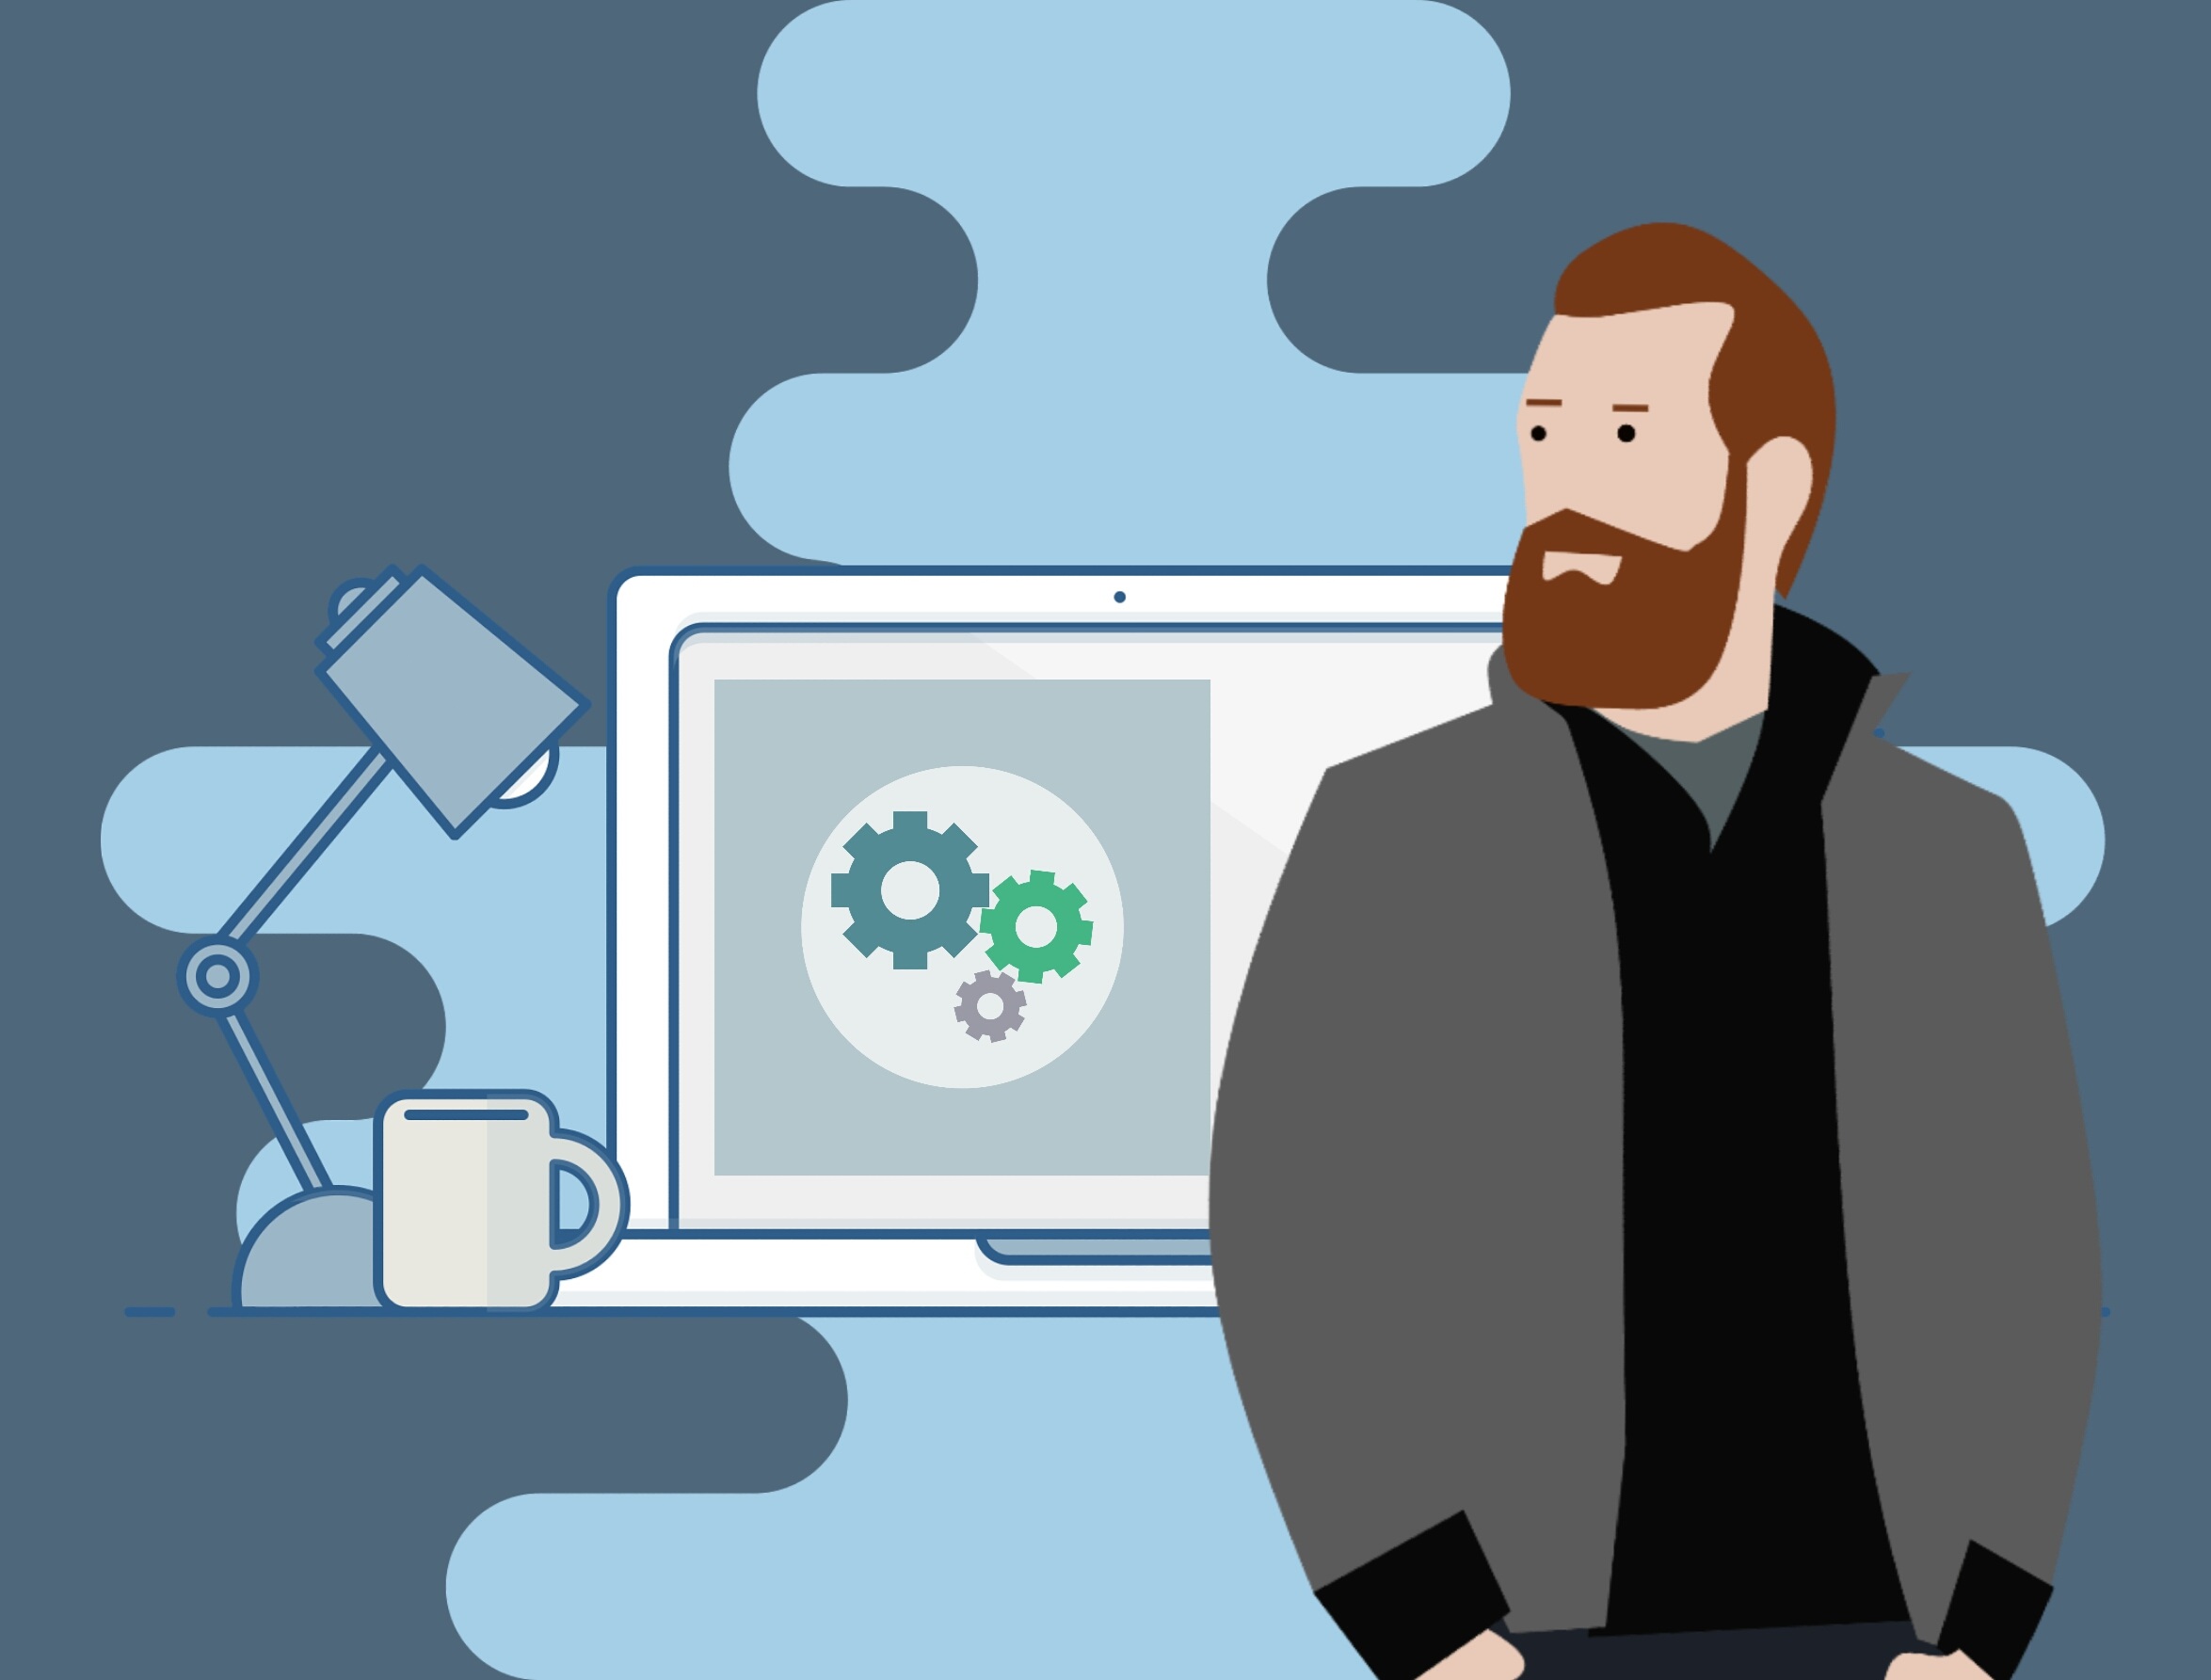
service, computers, repair, electronics, computer, computer equipment, it, components, technology, equipment, human behavior, cartoon, communication, conversation, product, illustration, font, job, brand